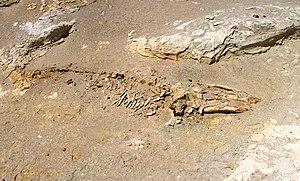
Les carcasses de baleines sont les cadavres de baleines qui s'échouent sur les littoraux, se décomposent en flottant à la surface de la mer, ou dans la plupart des cas coulent vers le plancher océanique. Dans ce dernier cas, c'est l’équivalent de 2 000 ans d’apport en carbone organique qui se concentre sur environ 50 m² de sédiments. Dans les années 1980, l'exploration sous-marine robotisée a pu confirmer que la décomposition de ces énormes charognes sur la plaine abyssale donne lieu à l'apparition d'écosystèmes pouvant durer une centaine d'années.
Cet article décrit l'évolution qui, en 50 millions d'années, a transformé des mammifères terrestres en cétacés marins.